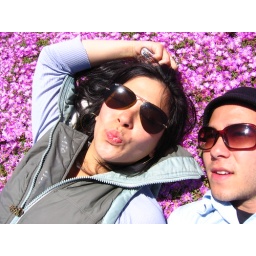
in a bed of flowers 2